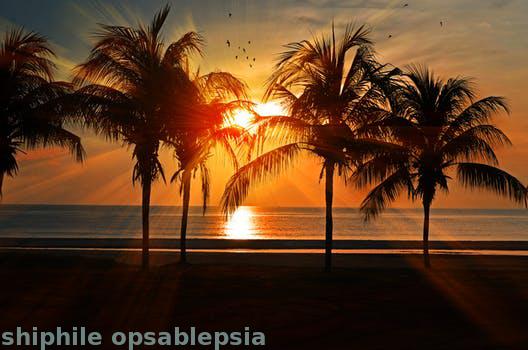
Label: Watermark